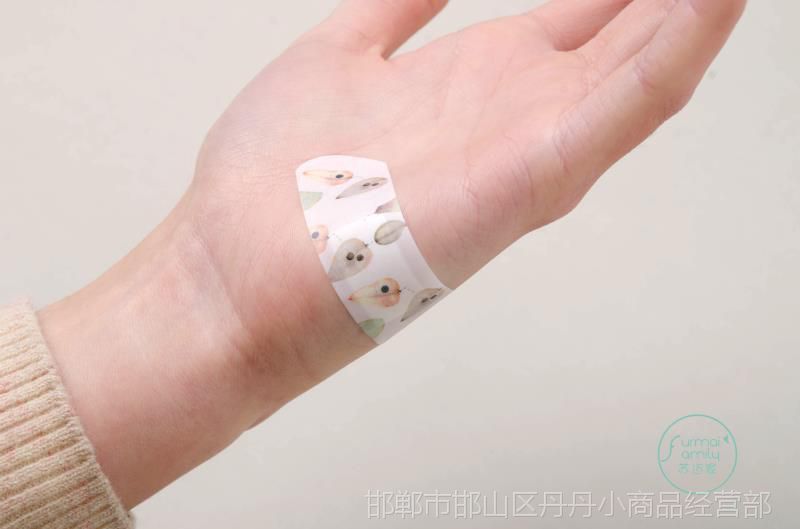
Label: trash